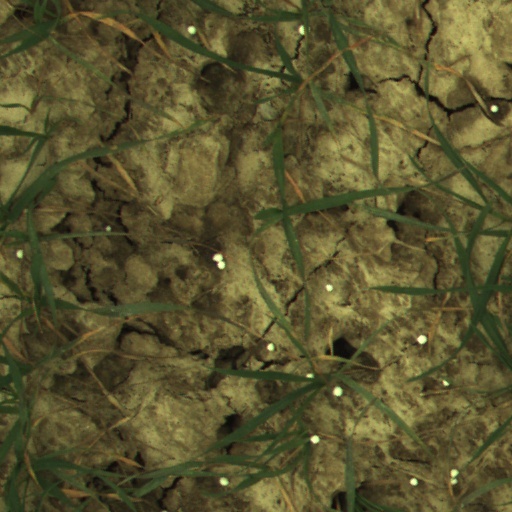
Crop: wheat